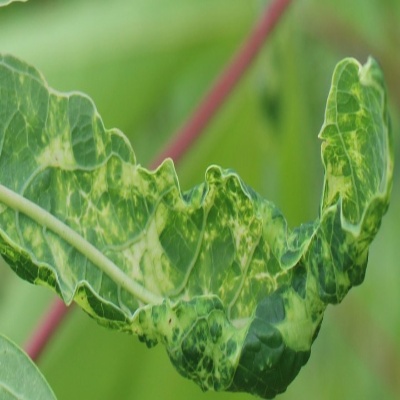
Crop: Cassava
Condition: mosaic